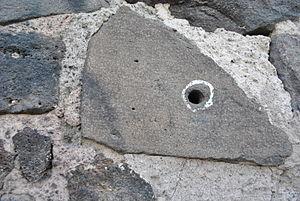
Le massacre de Tlatelolco a eu lieu dans l'après-midi et la nuit du 2 octobre 1968 sur la place des Trois Cultures dans le quartier de Tlatelolco à Mexico, dix jours avant la célébration des Jeux olympiques d'été au Mexique.